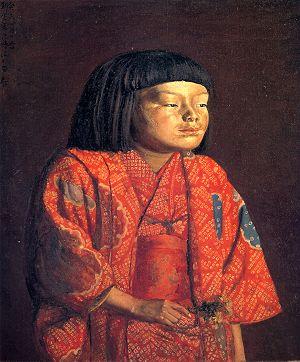
Ryūsei Kishida, 23 juin 1891 à Tokyo – 20 décembre 1929 à Tokuyama dans la préfecture de Yamaguchi, est un peintre japonais de l'ère Taishō et Showa, fils de Kishida Ginkō 岸田吟香.